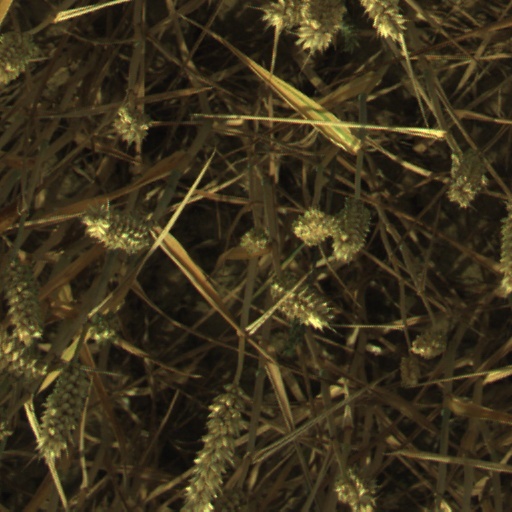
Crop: wheat